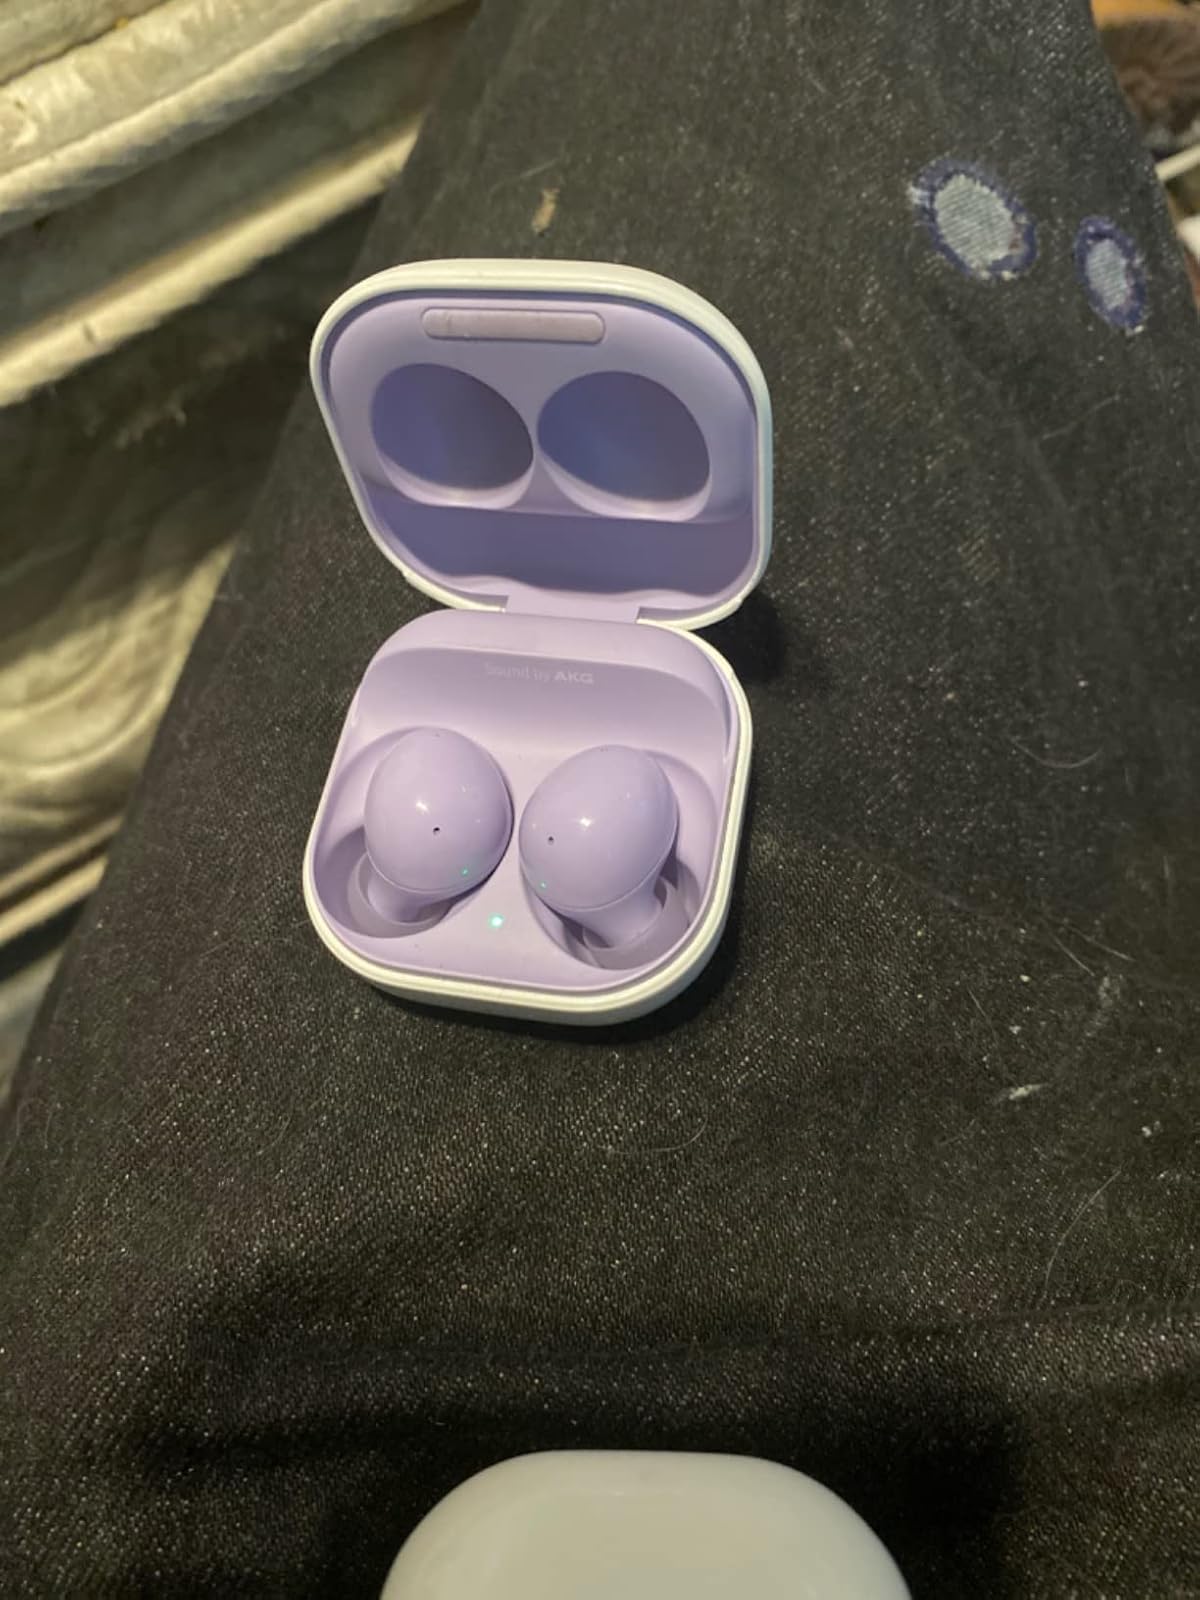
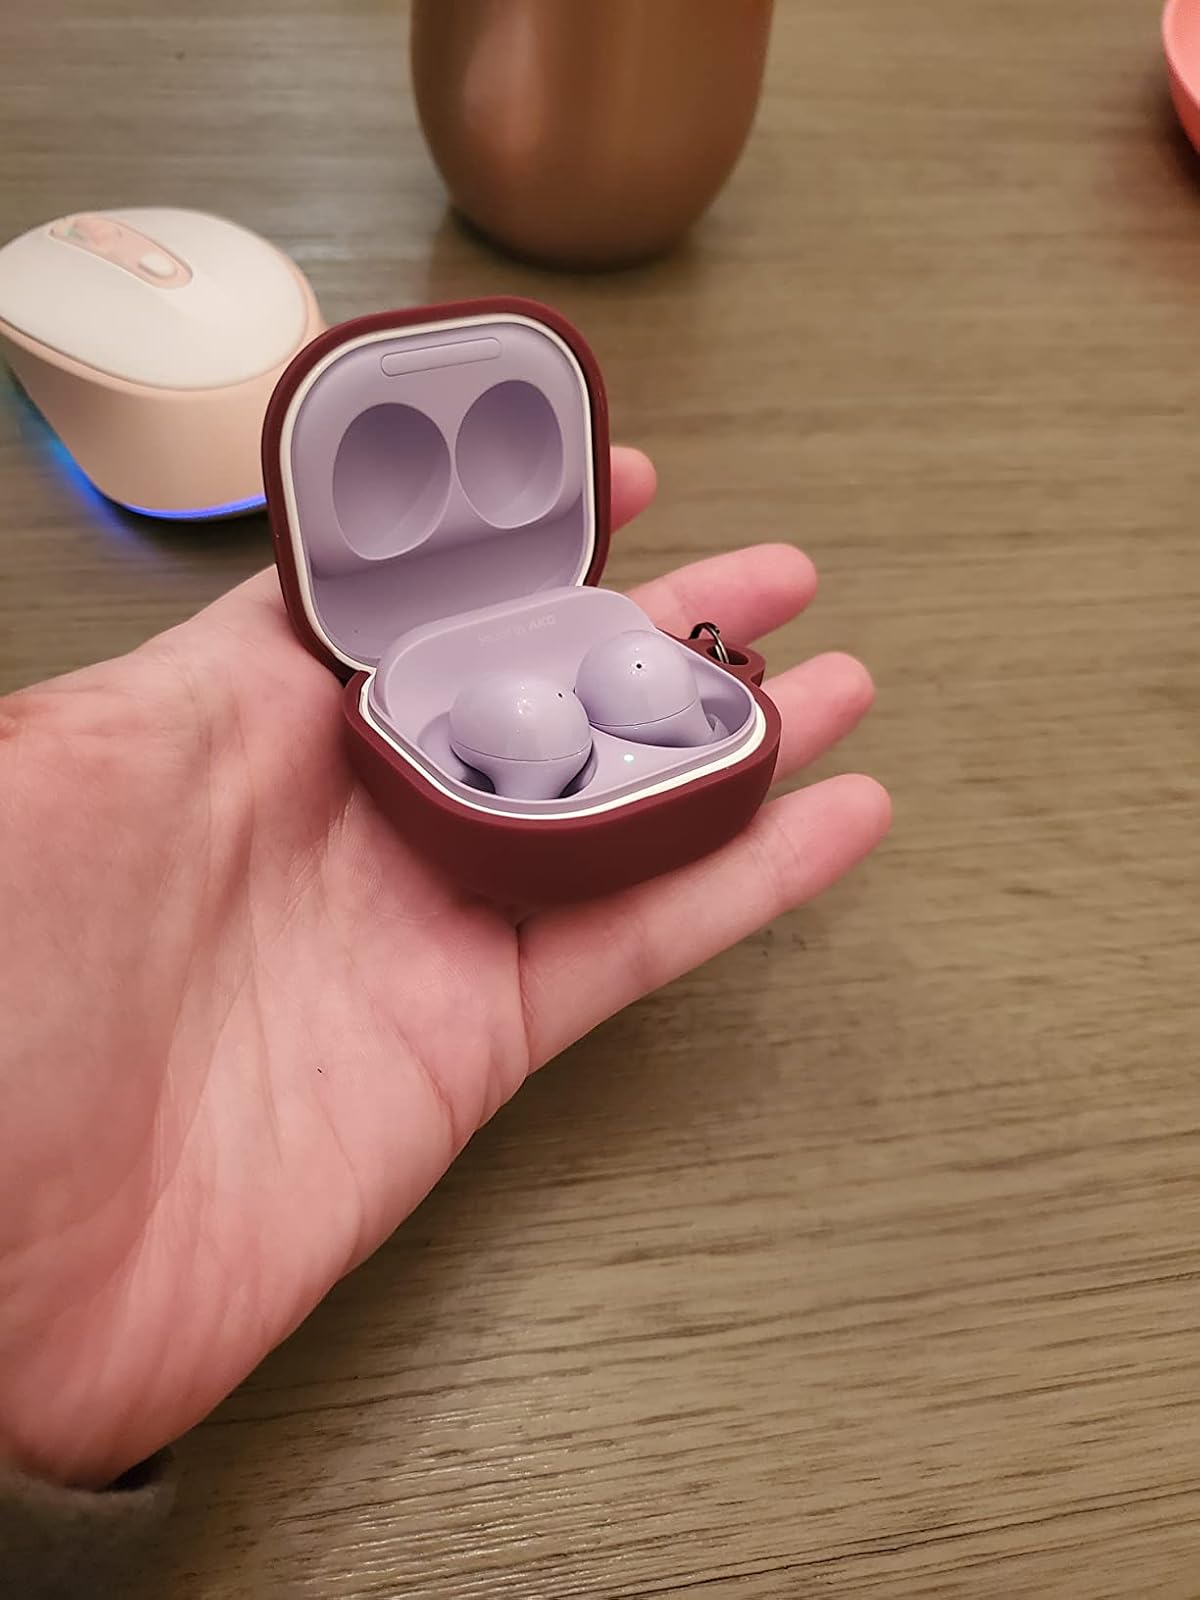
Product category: earbuds
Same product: yes